Crown Colony of Malta

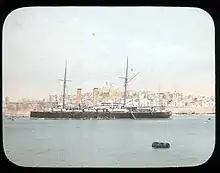
British warship in the Grand Harbour in 1896

In 1825, the Maltese scudo and the other circulating currencies at the time were officially replaced by the pound sterling, with the lowest-valued coin being a one-third farthing coin minted at irregular intervals, the last such issue occurring in 1913, keeping alive the tradition of the Maltese "grano", equal to one-twelfth of a penny. Despite this, scudi and other foreign coinage continued to circulate in limited amounts, and the last scudi were withdrawn over 60 years later in October and November 1886.